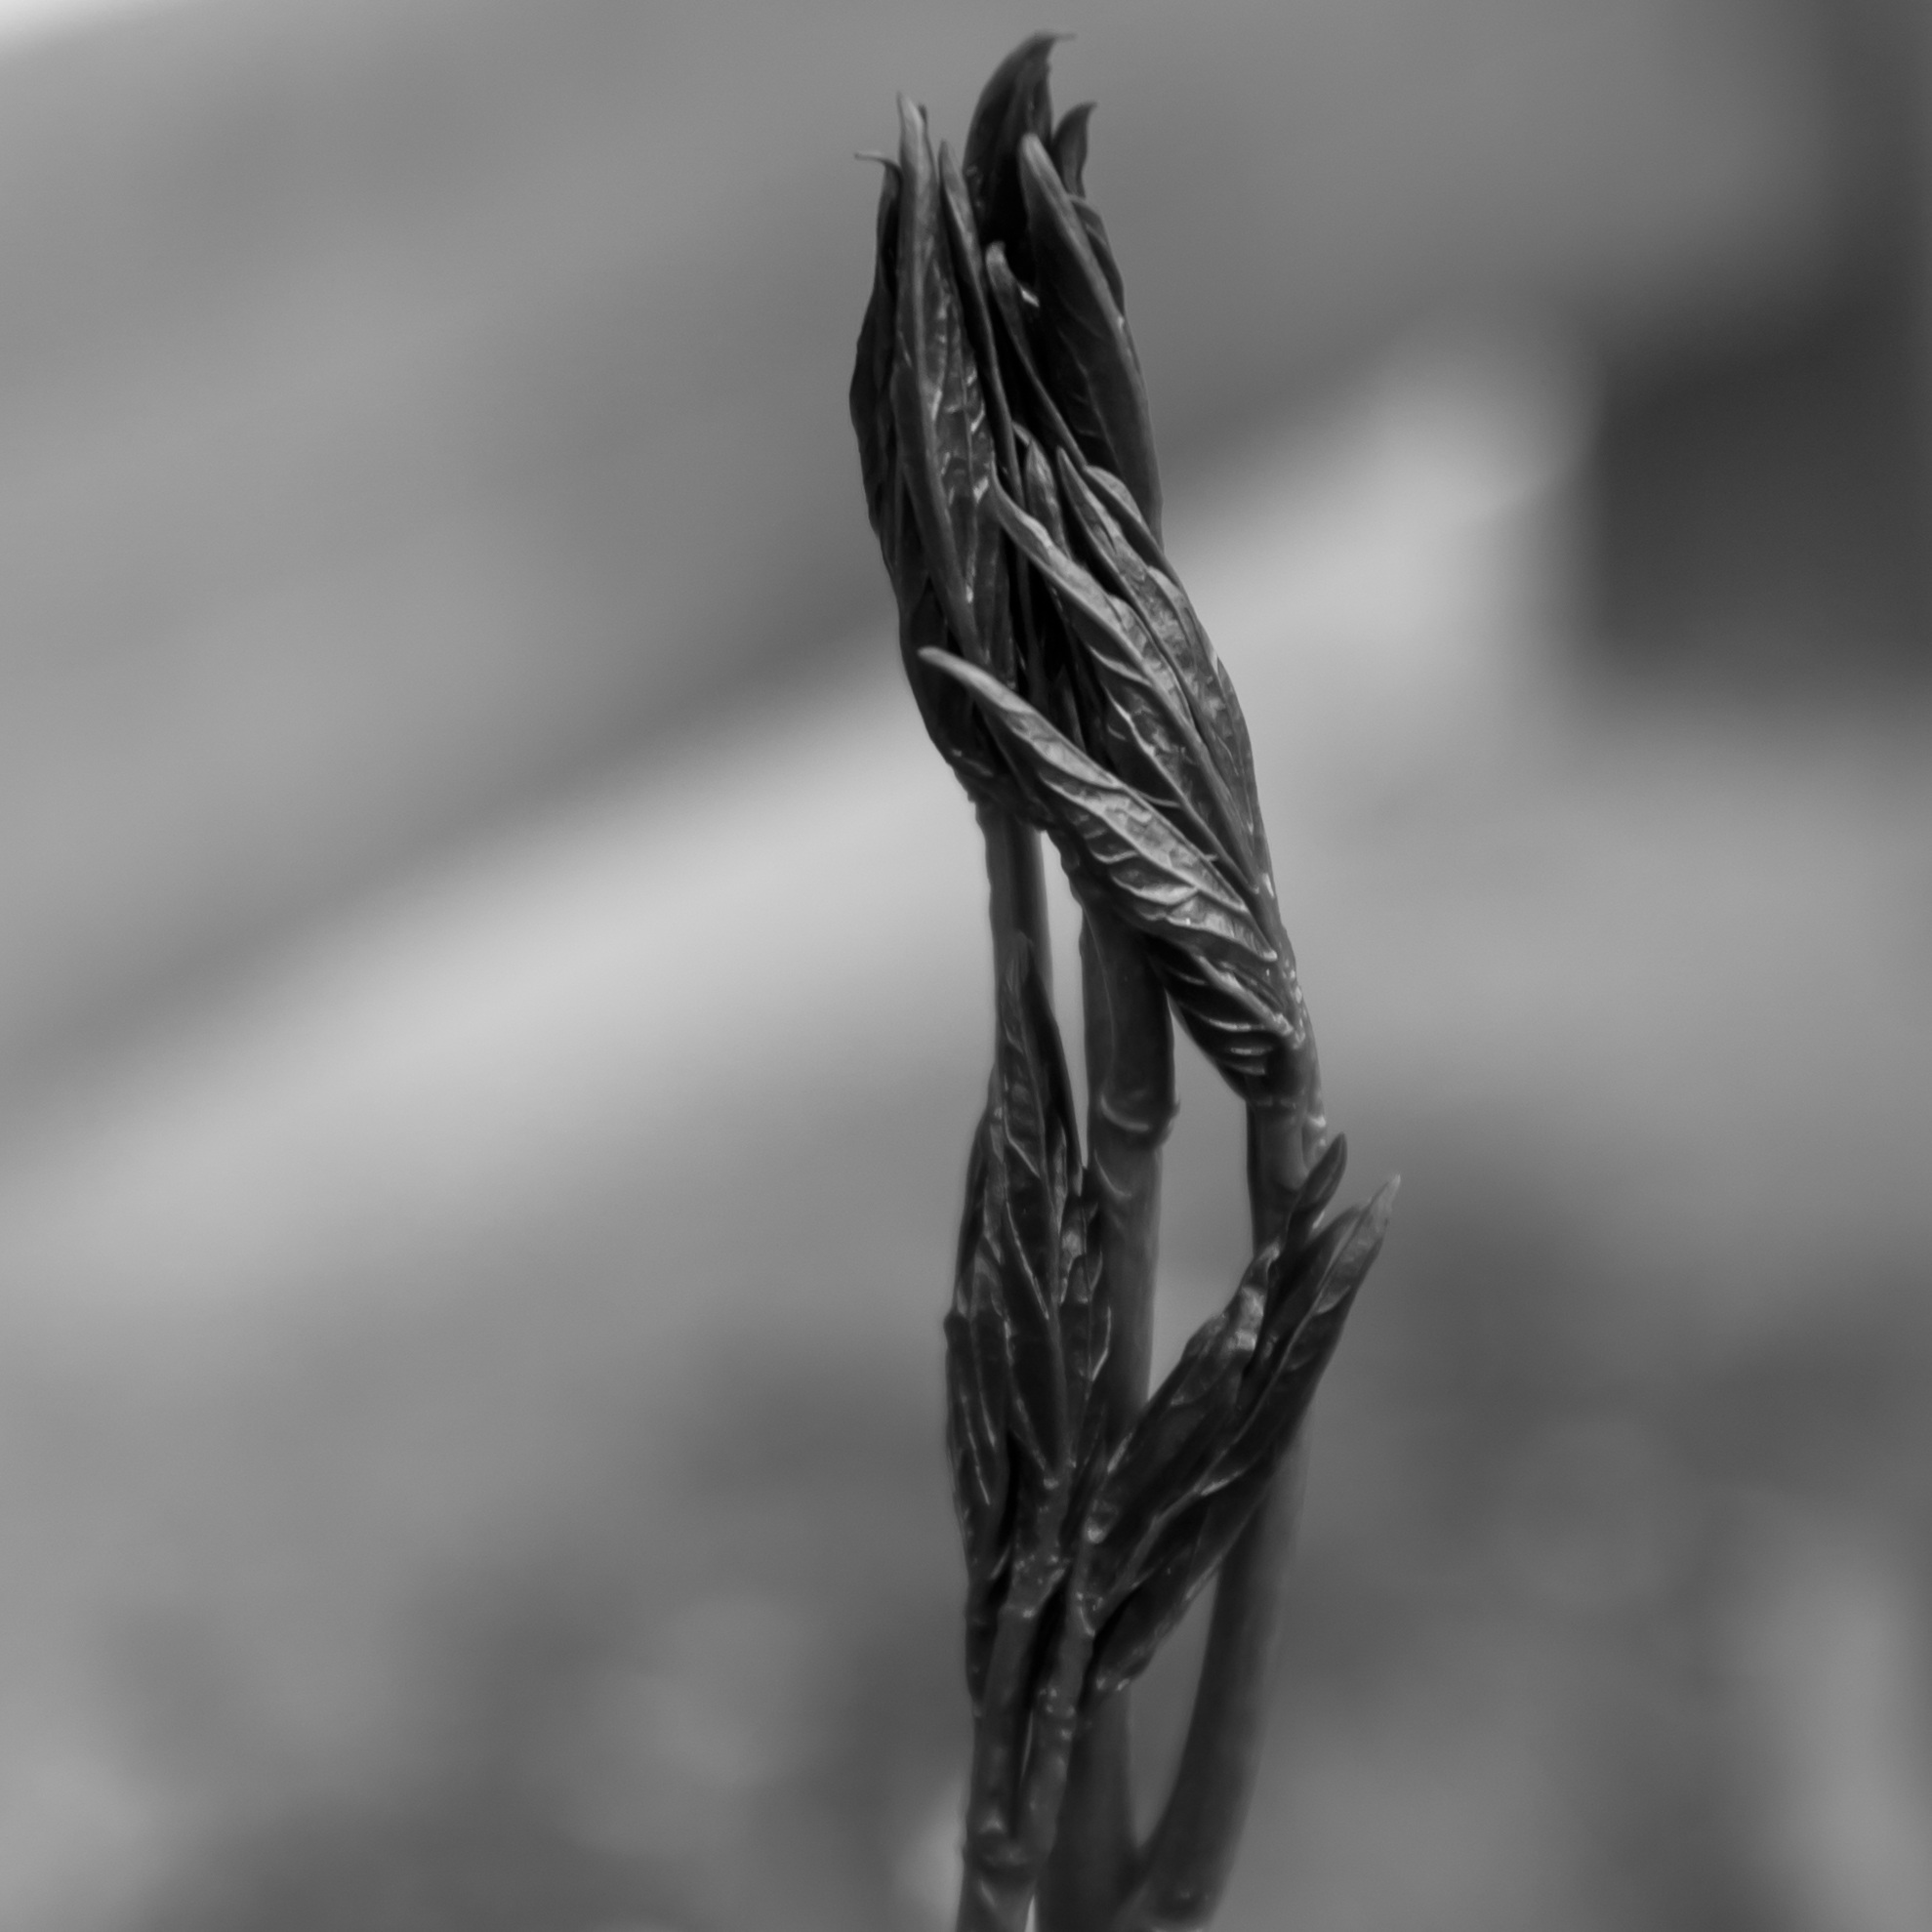
hand, nature, branch, black and white, growth, plant, white, photography, leaf, flower, young, spring, grow, black, monochrome, close, close up, leaves, engine, association, of course, peony, plug, macro photography, monochrome photography, plant stem